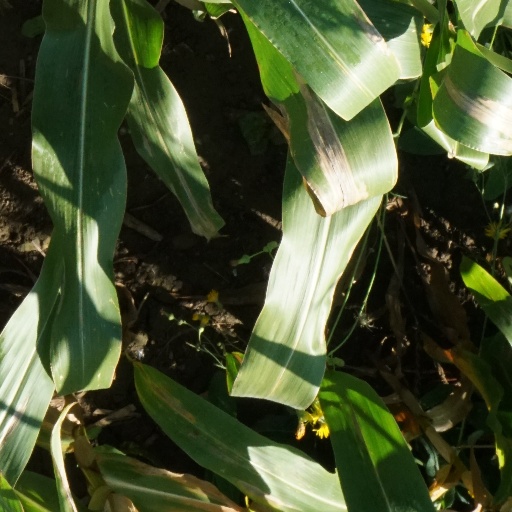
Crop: maize; corn